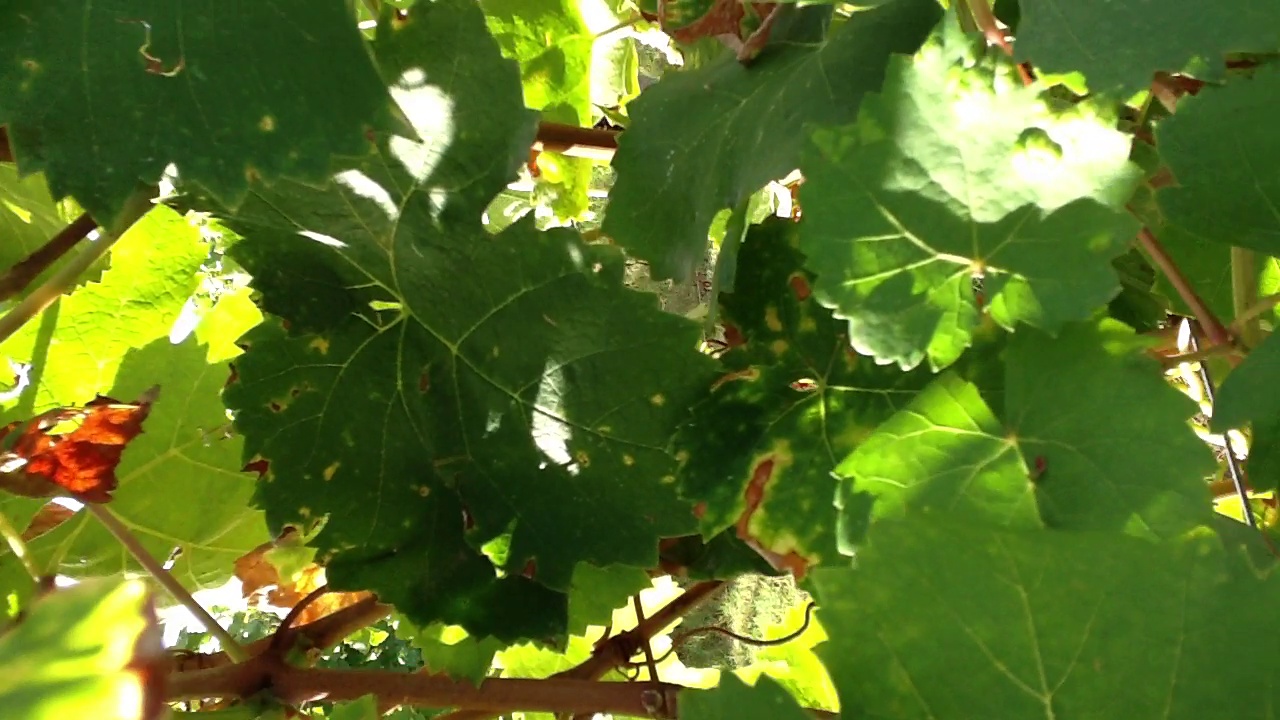
Label: esca